Santa Cruz de Tenerife

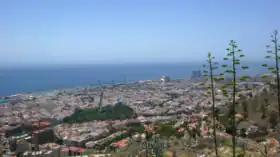
Panoramic view of the city

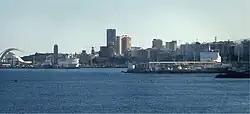
The city as seen from San Andres' Industrial Estate, and in the background the Auditorio and the skyscrapers.

The Santa Cruz de Tenerife-La Laguna Metropolitan Area forms the second largest city and metropolitan area of the European Union outside Europe. According to data provided by the Canary Islands Government and Cabildo de Tenerife the metropolitan area of Santa Cruz de Tenerife is composed of the municipalities of Santa Cruz de Tenerife, San Cristobal de La Laguna, El Rosario and Tegueste with a population of 404,913 inhabitants in 2008 in the city's area, giving a population density of .